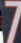
Number: 7